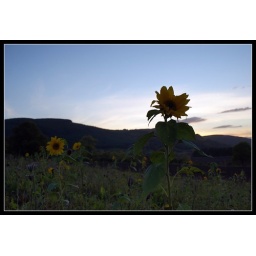
field of wild flowers near bridge of earn